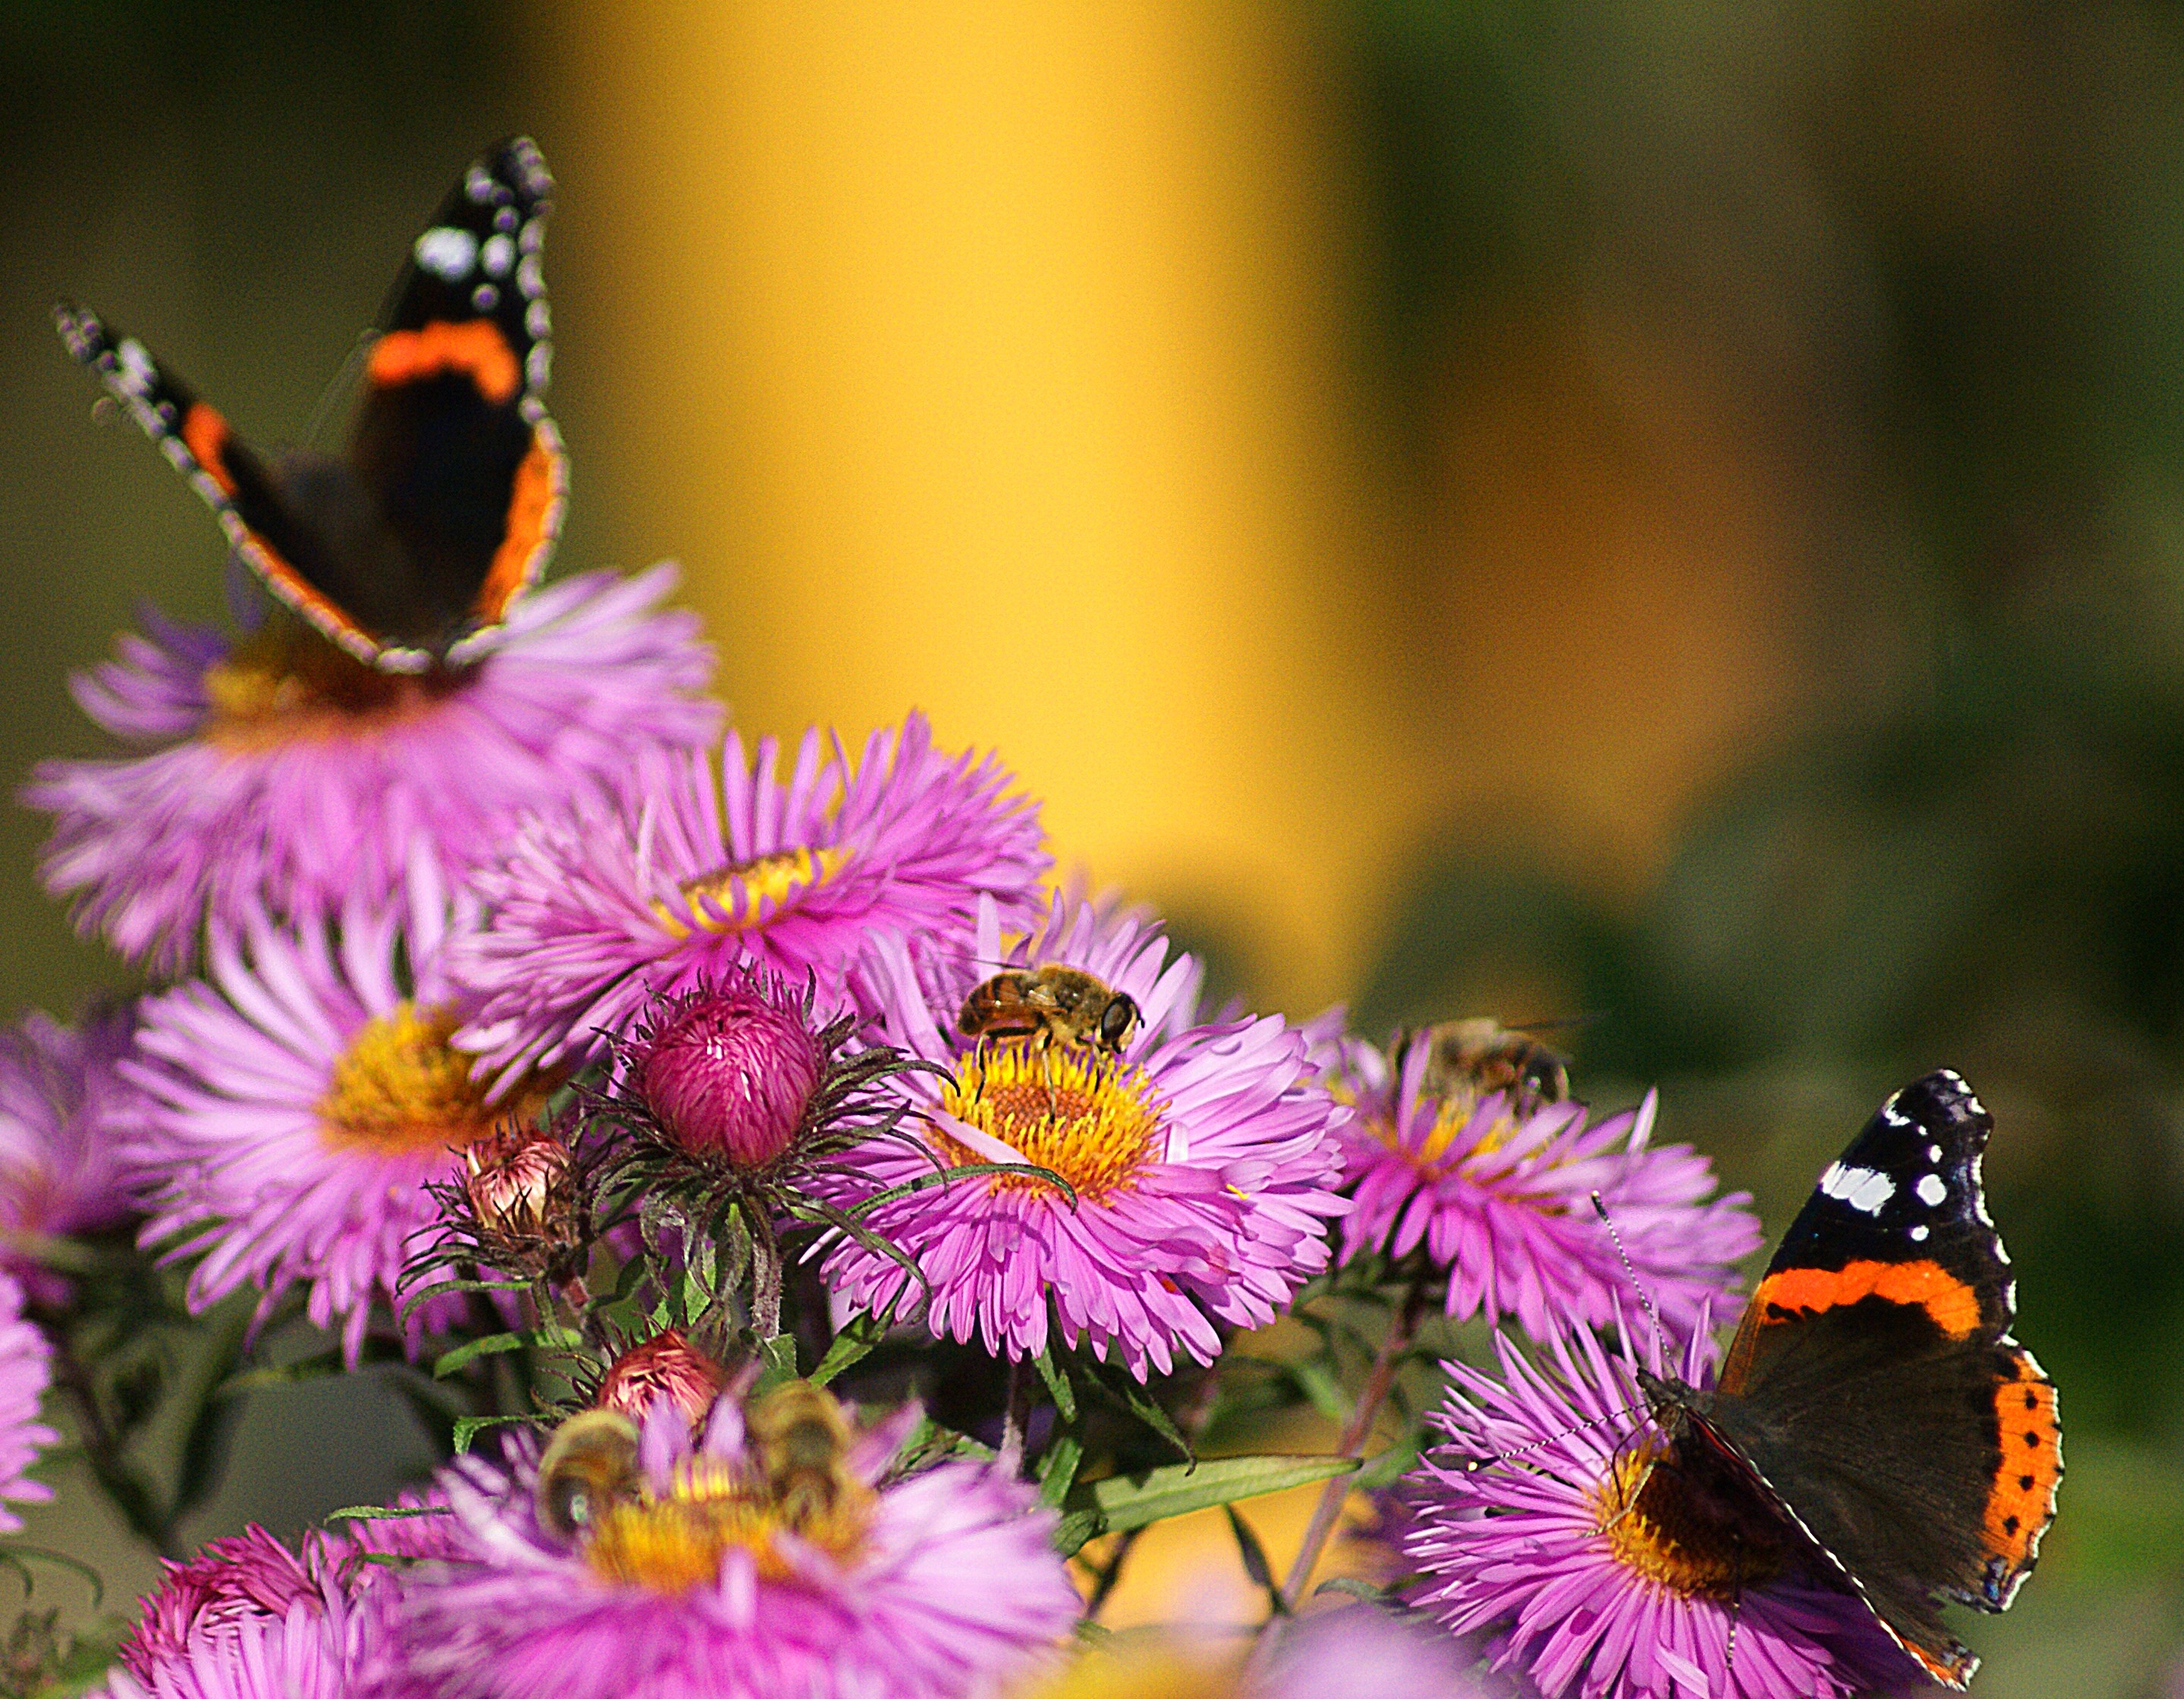
work, nature, plant, photography, flower, petal, pollen, insect, autumn, botany, butterfly, yellow, garden, closeup, pink, flora, fauna, invertebrate, wildflower, close up, monarch butterfly, gentleness, violet, bee, butterflies, nectar, astra, sharpness, full bloom, autumn flowers, the background, macro photography, daisy family, the delicacy, pollinator, a flower garden, fair admiral, moths and butterflies, floral bud